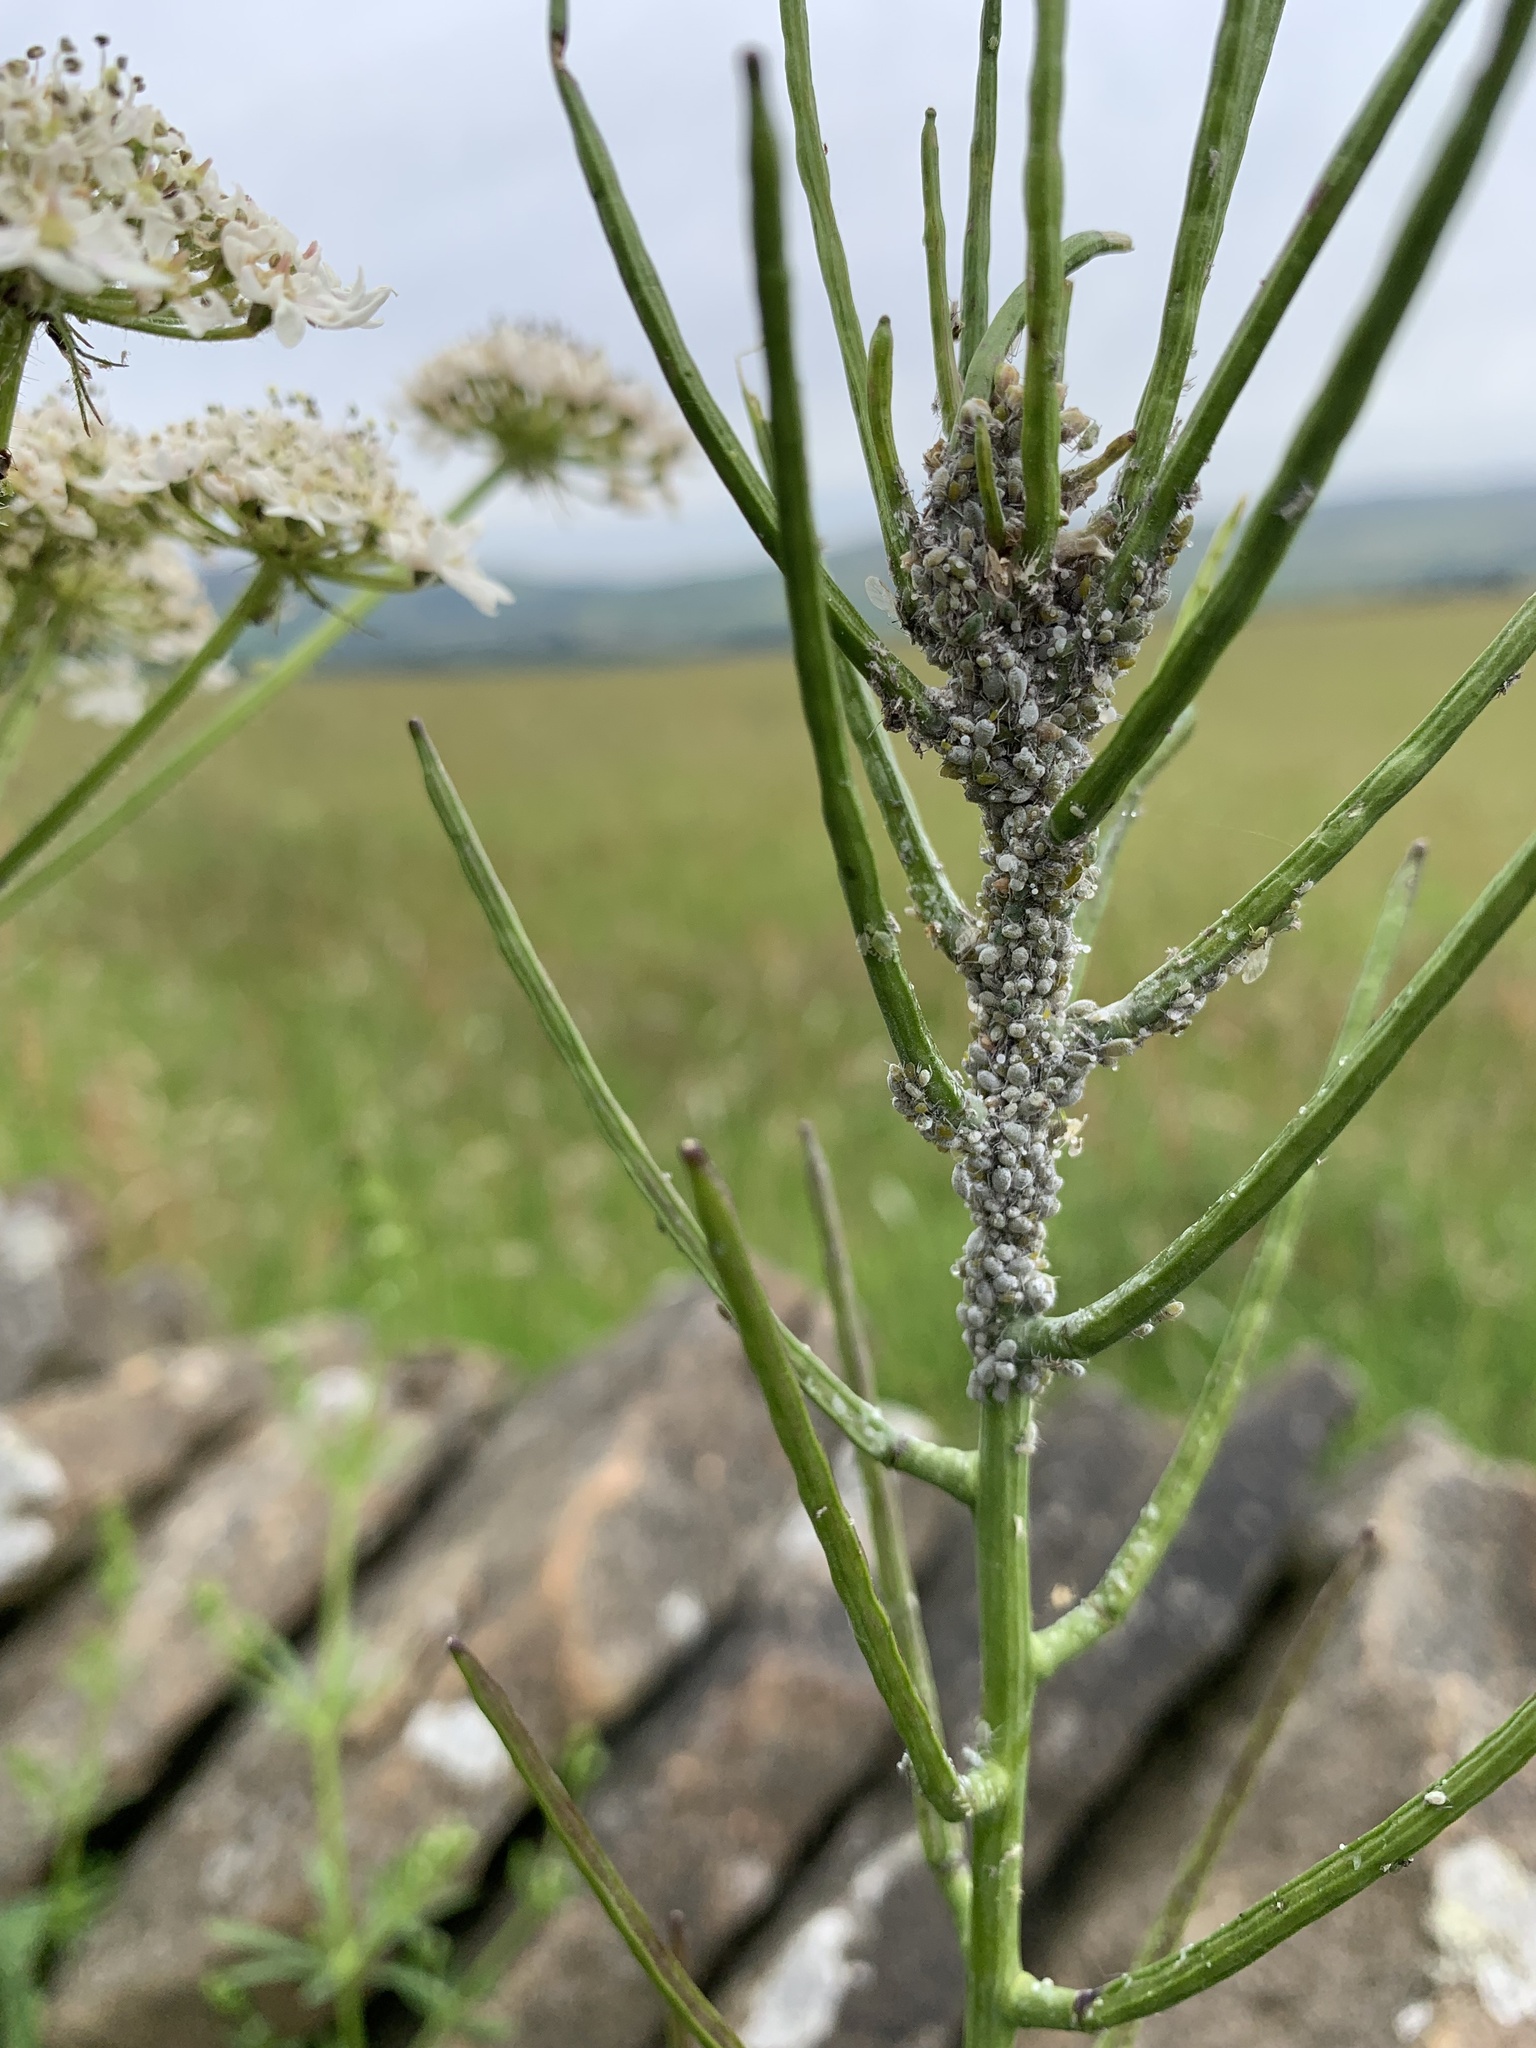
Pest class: cabbage_aphid